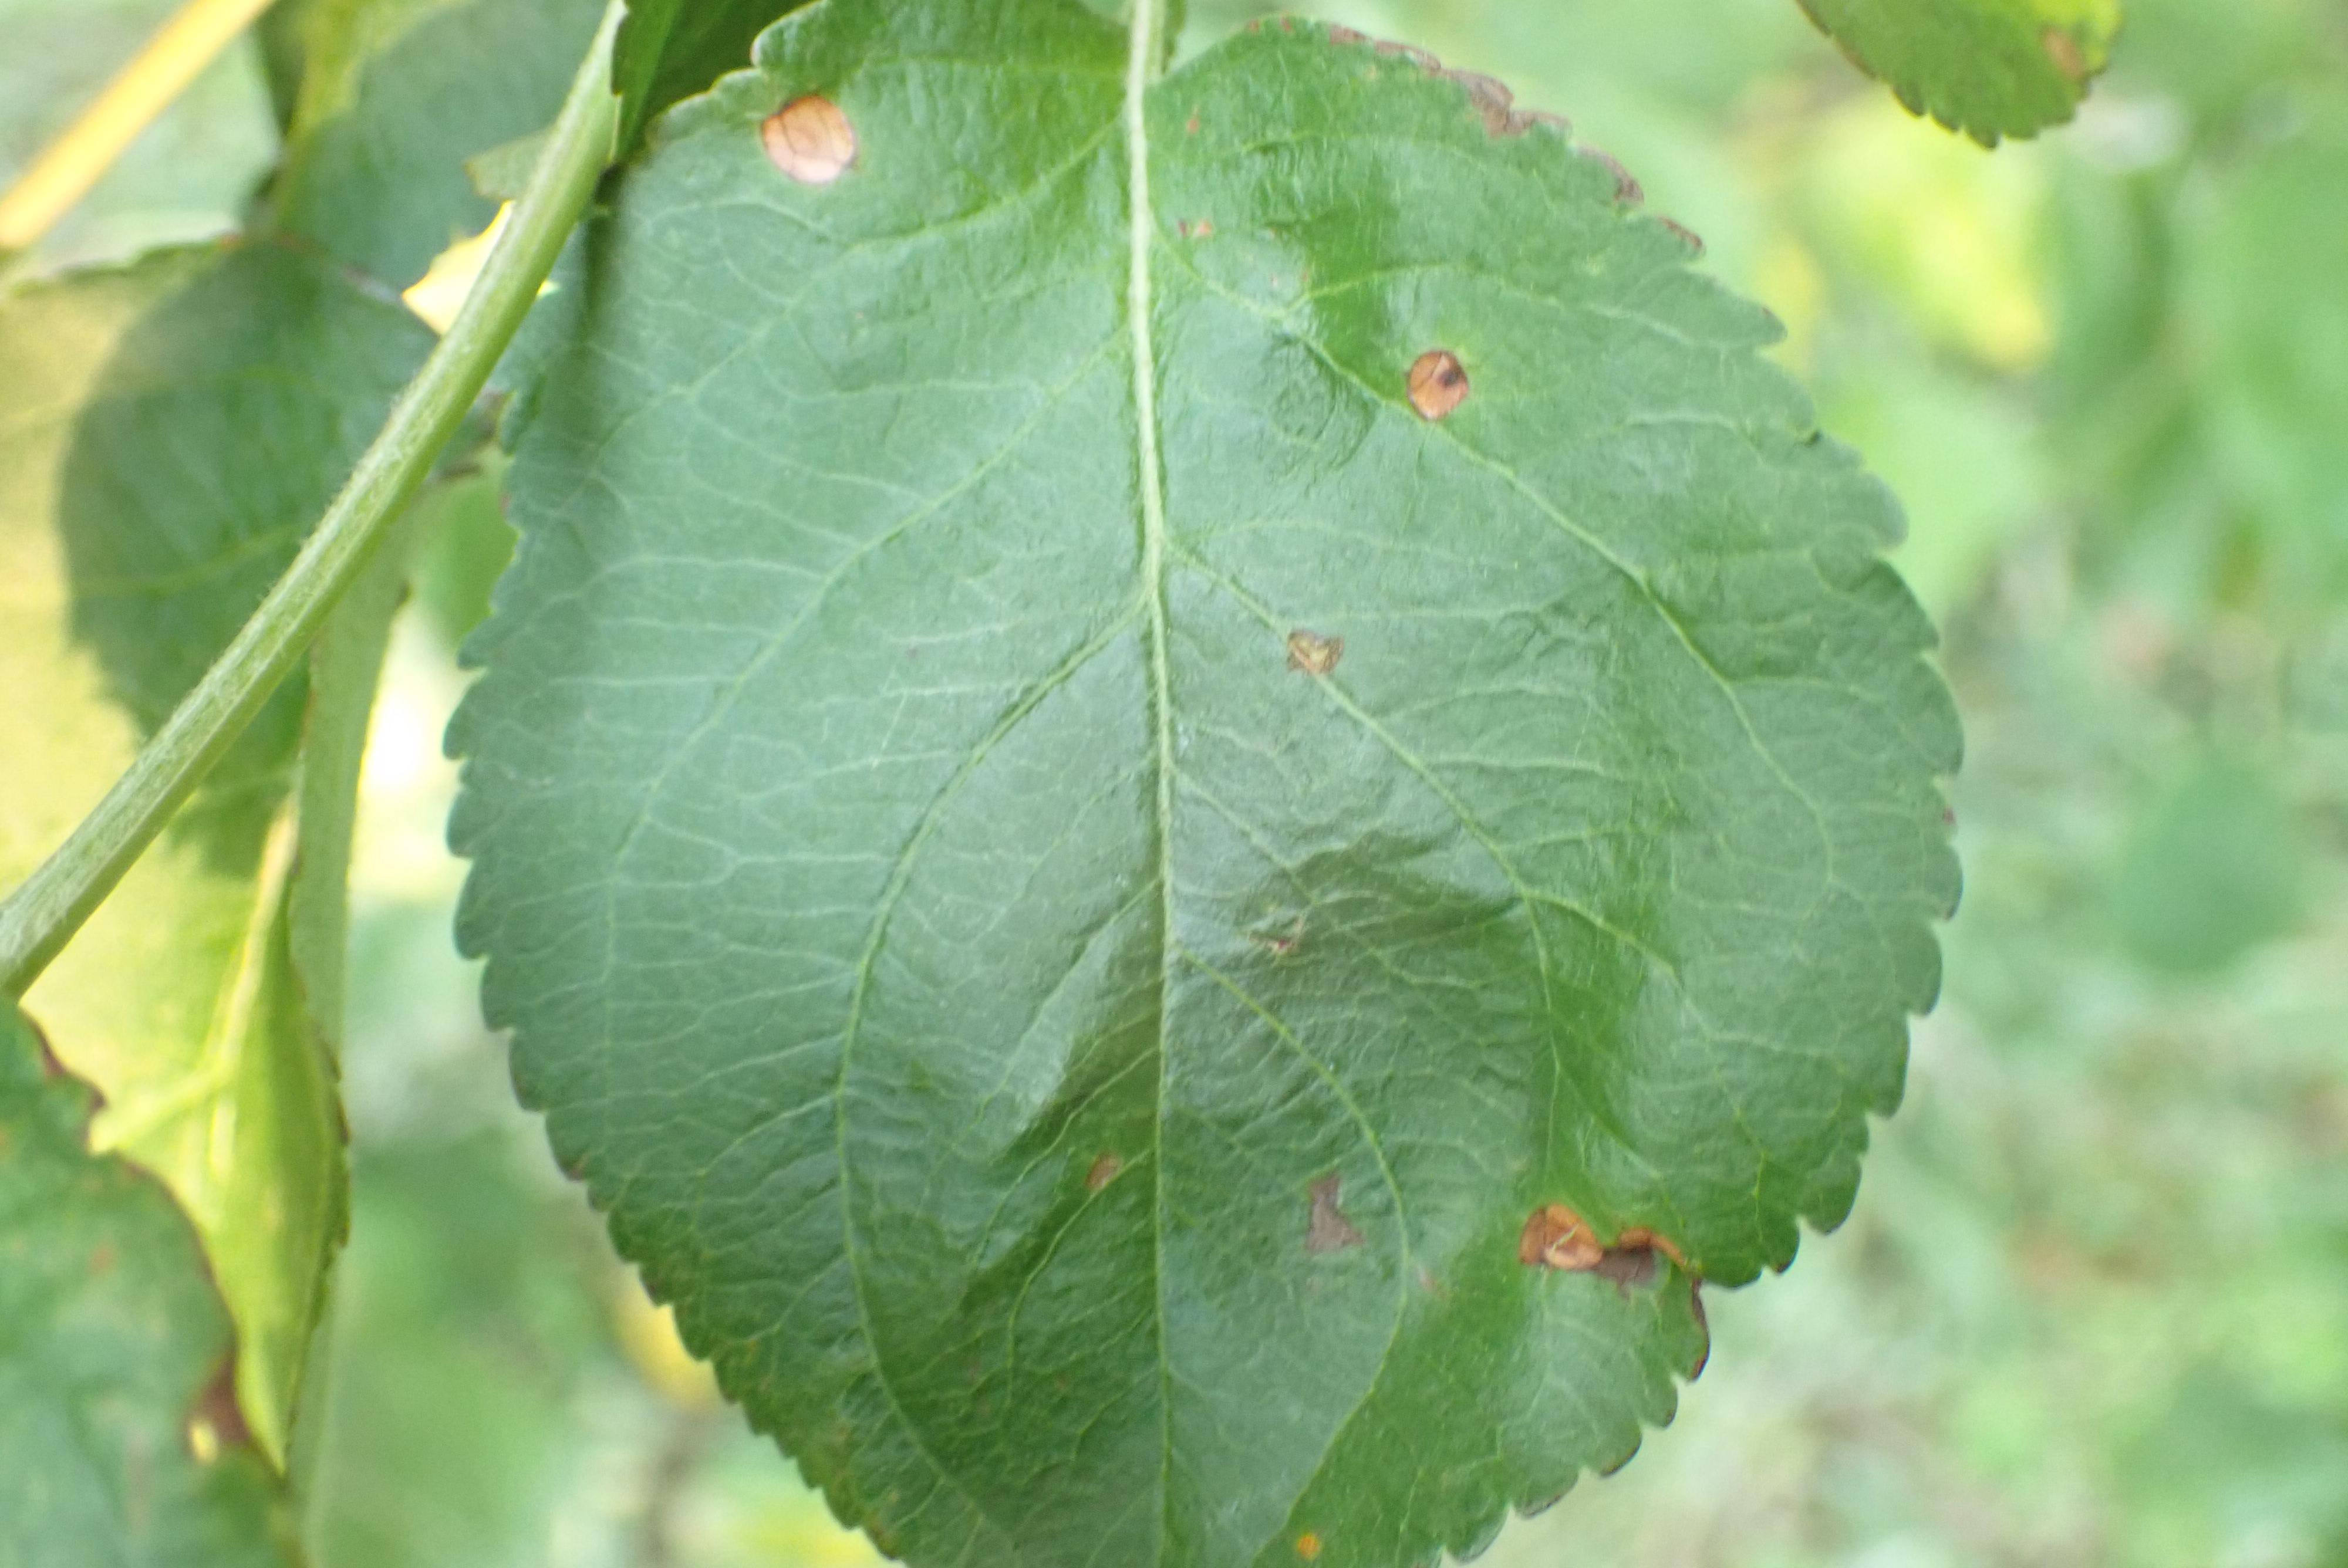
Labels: frog_eye_leaf_spot